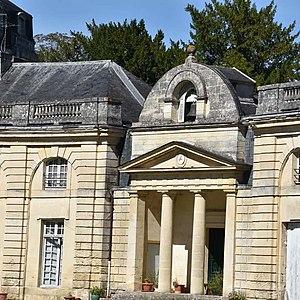
L'entrée royale mais le roi ne vint jamais le roi Louis XV
Le château du Bouilh se situe à Saint-André-de-Cubzac, en Gironde. Il est constitué d'un ensemble de bâtiments : pavillon d'honneur et communs disposés en hémicycle qui datent du XVIIIᵉ siècle. L'architecte du château est Victor Louis qui y travailla de fin 1786 à août 1789.